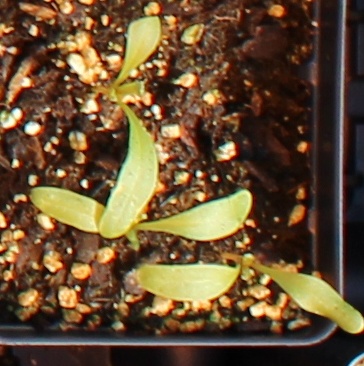
Label: Sugar beet